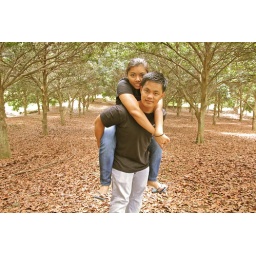
A field of Macadamia trees stand behind us during our vacation in Kona, Hawaii.